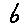
Label: 6